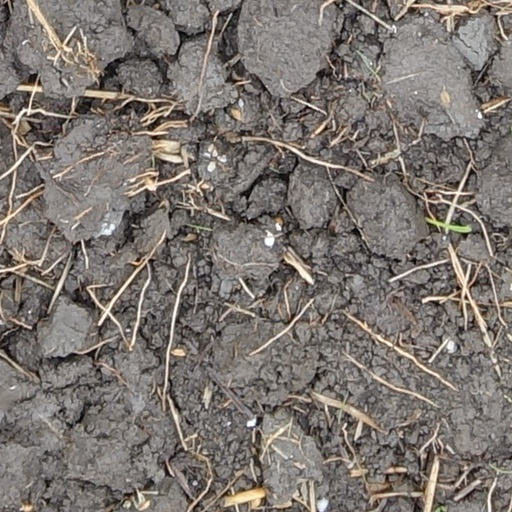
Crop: wheat